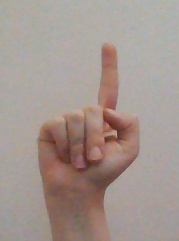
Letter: bb